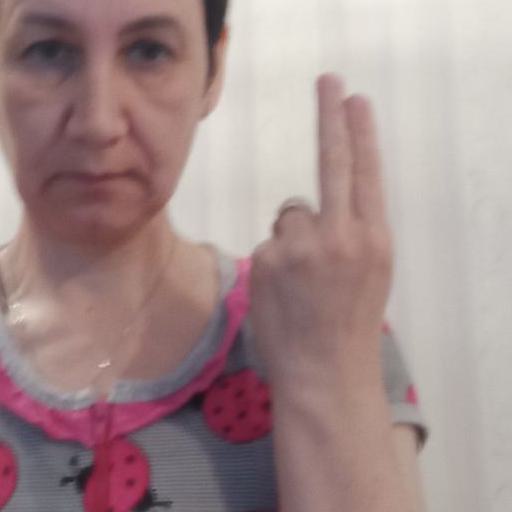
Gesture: two_up_inverted